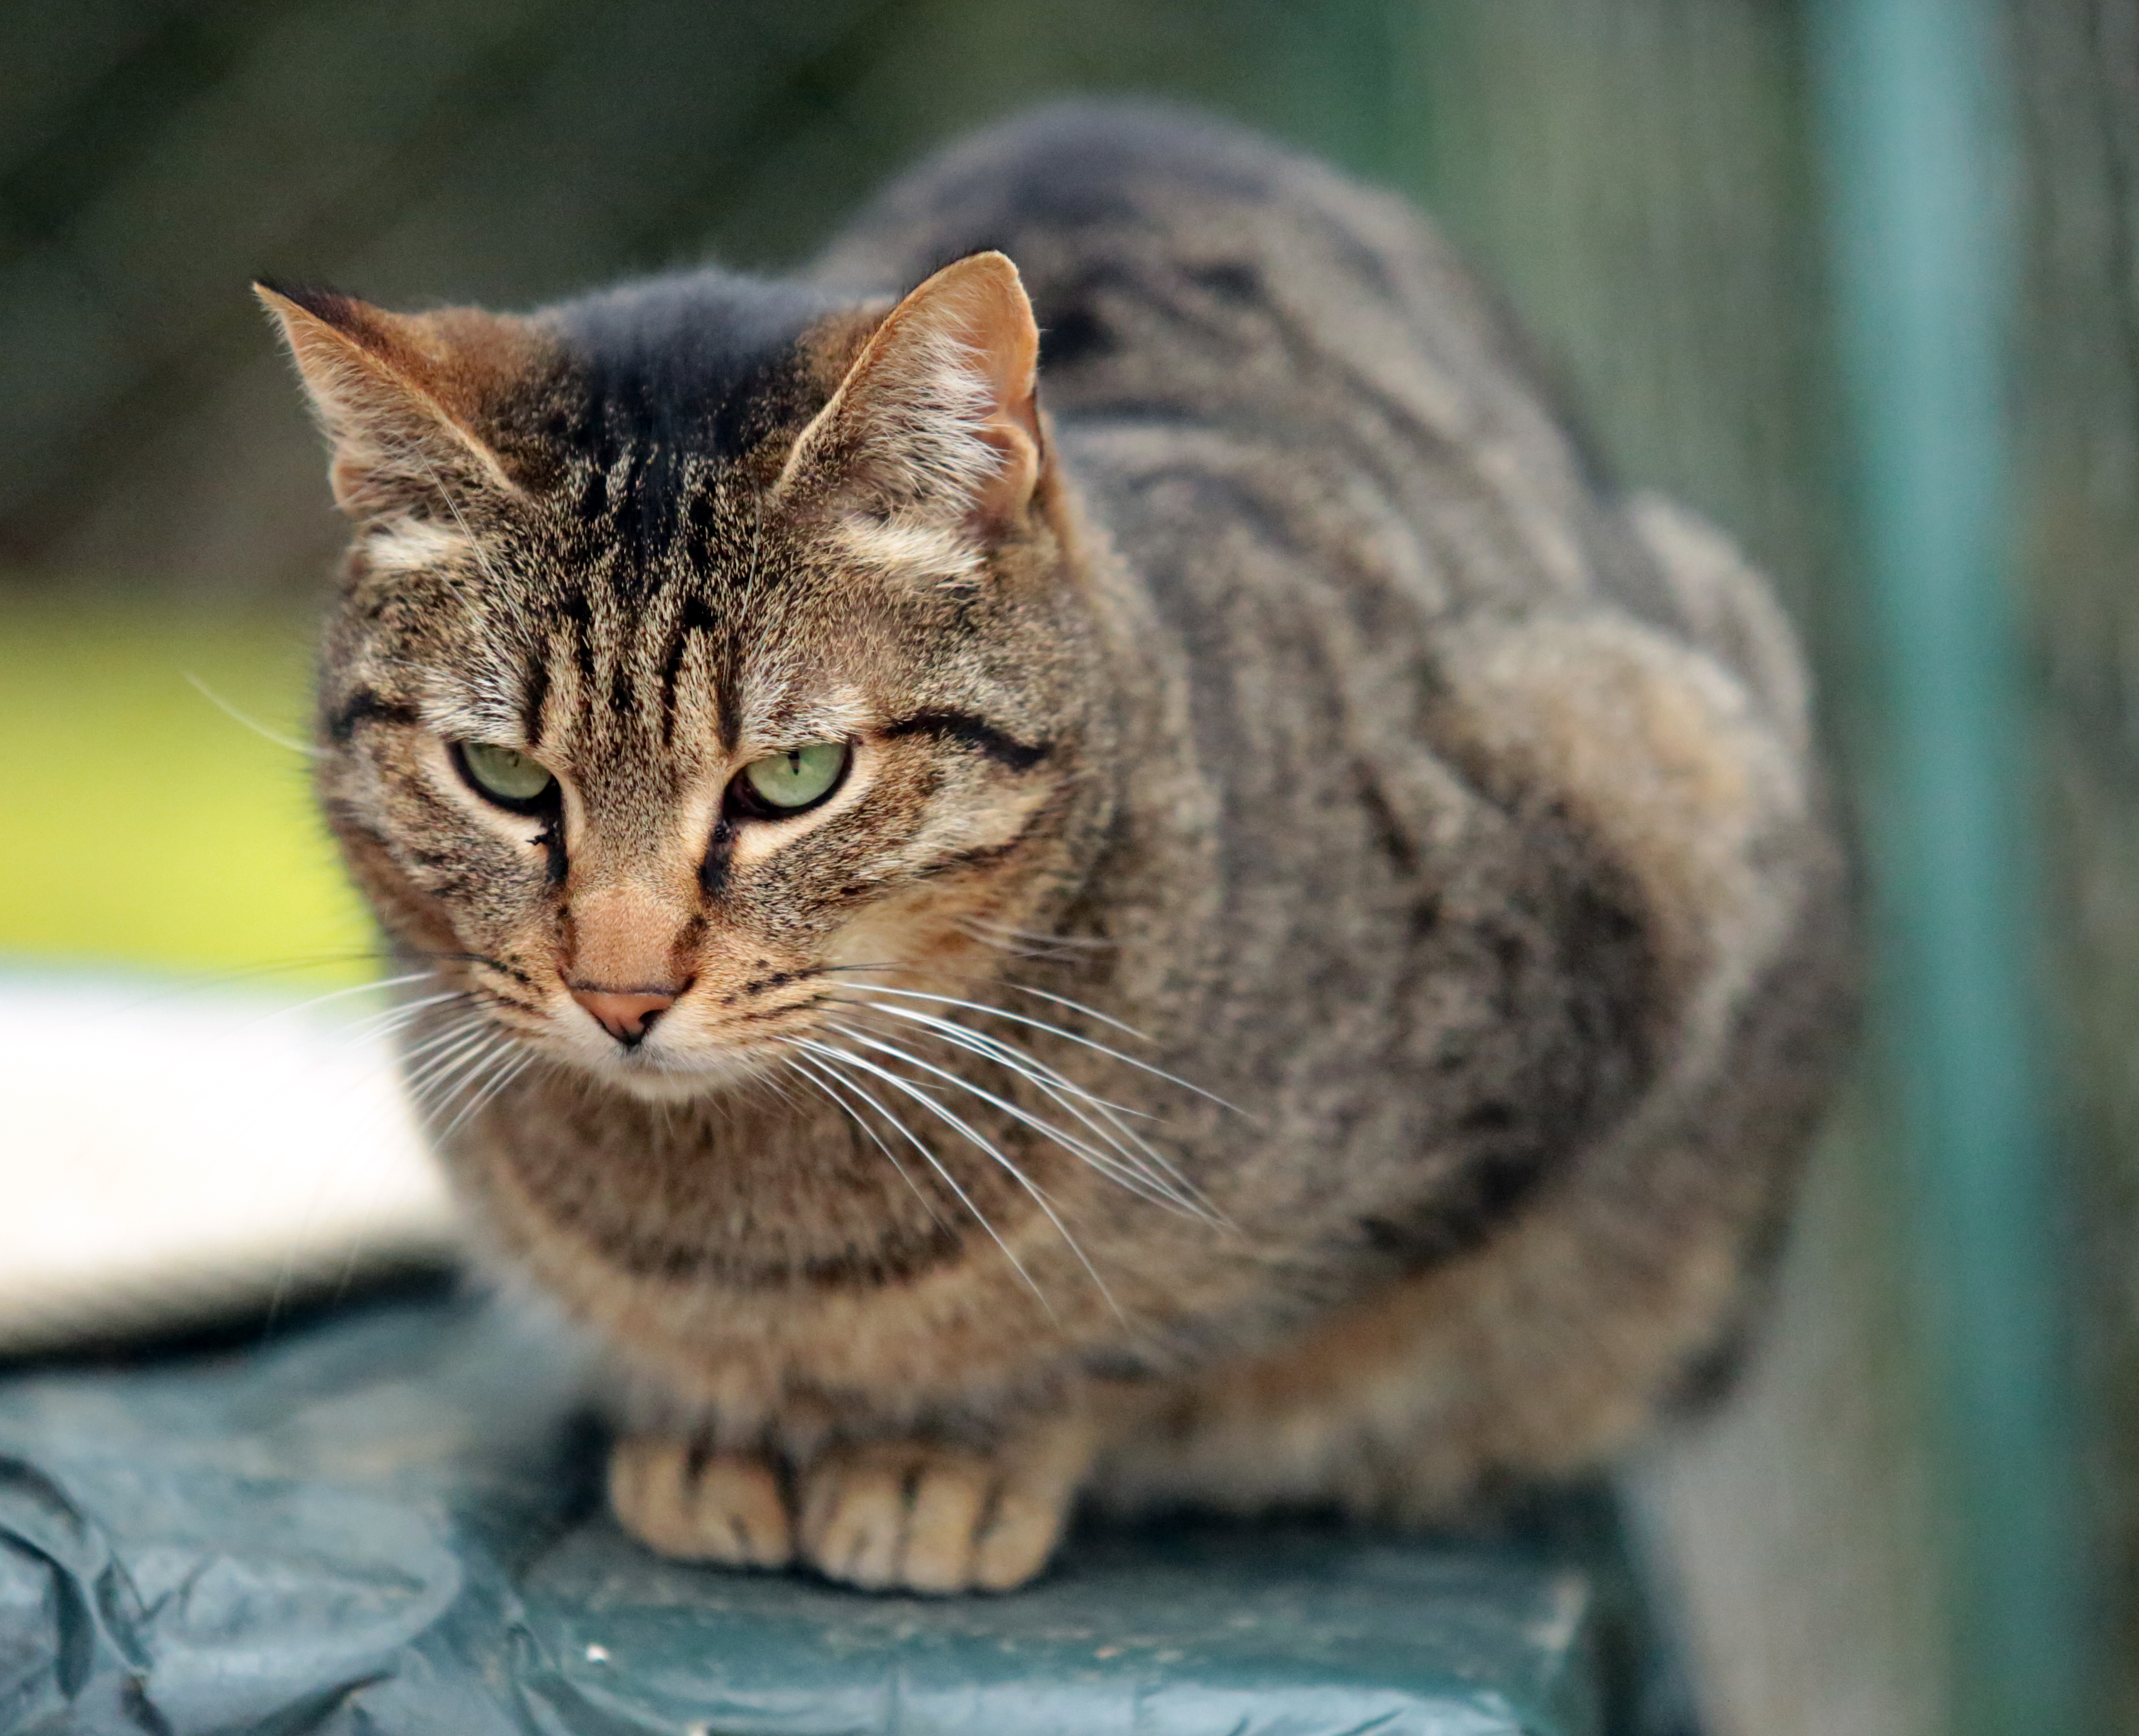
outdoor, animal, europe, cat, canon, mammal, fauna, close up, pets, cats, shelter, whiskers, midi, vertebrate, chat, refuge, isasza, southfrance, sdfrankreich, zuidfrankrijk, mditerrane, languedocroussillon, hrault, eos5d, animaldomestique, chattigr, animalsprotection, exterieur, buiten, brissac, associationperle, tierheim, profondeurdechamp, protectionanimale, getigertekatzen, protectionfline, dierenazyl, tabby cat, european shorthair, wild cat, small to medium sized cats, cat like mammal, domestic short haired cat, pixie bob, rusty spotted cat, toyger